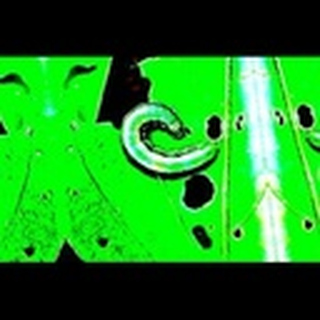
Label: cotton_army_worm